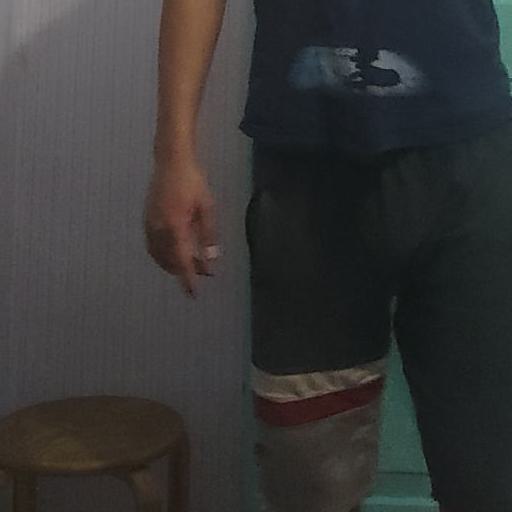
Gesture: no_gesture